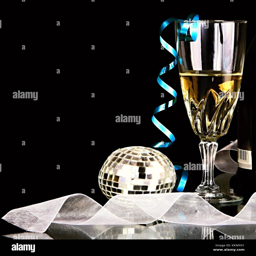
new year 's with glass of sparkling champagne and streamers on the table